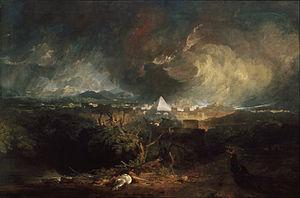
Joseph Mallord William Turner, plus connu sous le nom de William Turner ou de ses initiales J. M. W. Turner, né vers le 23 avril 1775 à Londres et mort le 19 décembre 1851 dans la même ville, est un peintre, aquarelliste et graveur britannique.